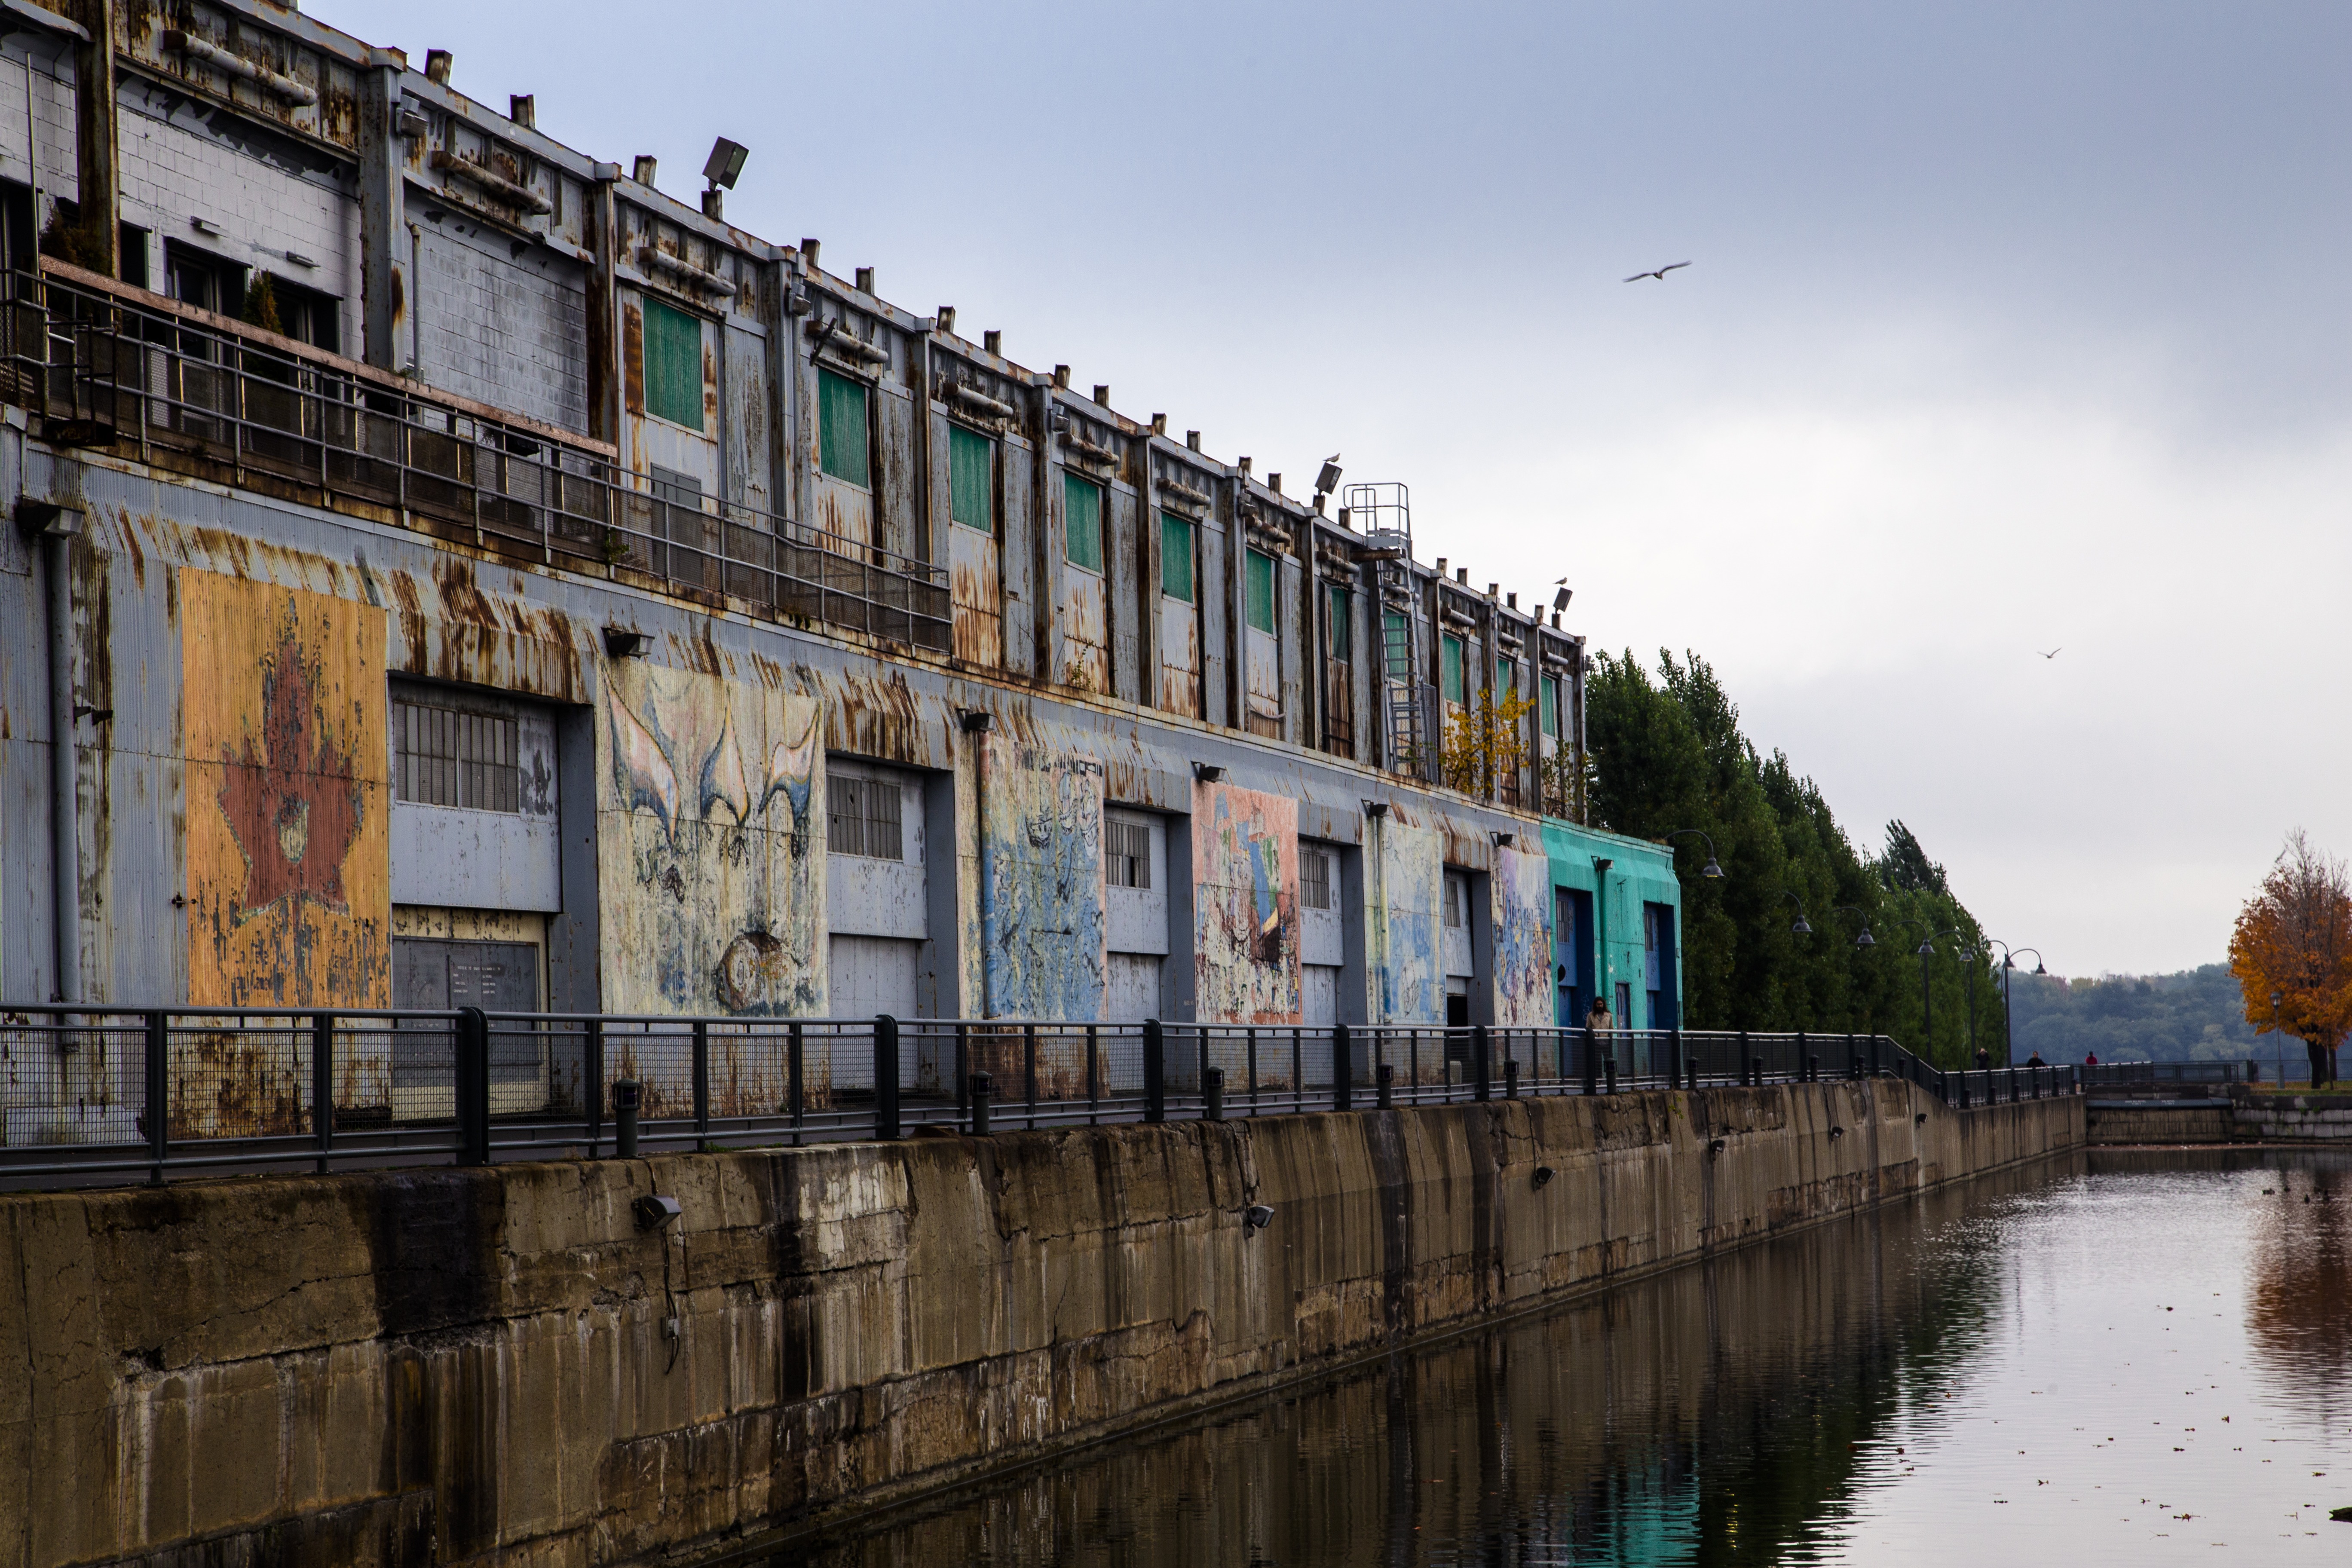
water, architecture, bridge, building, city, urban, river, canal, cityscape, downtown, transport, reflection, vehicle, port, waterway, reflections, hangar, montreal, urban area